Seafood boil

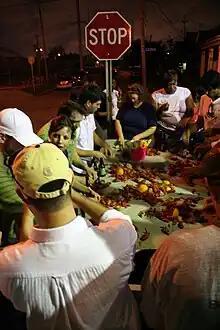
A crawfish boil in New Orleans.

Seafood boil in the United States is the generic term for any number of types of social events in which shellfish, whether saltwater or freshwater, is the central element. Regional variations dictate the kinds of seafood, the accompaniments and side dishes, and the preparation techniques (boiling, steaming, baking, or raw). In some cases, a boil may be sponsored by a community organization as a fund-raiser or a mixer. In this way, seafood boils are like a fish fry, barbecue, or church potluck supper. Boils are also held by individuals for their friends and family for a weekend get-together and on the holidays of Memorial Day and Independence Day. While boils and bakes are traditionally associated with coastal regions of the United States, there are exceptions.